The Law Is Too Slow

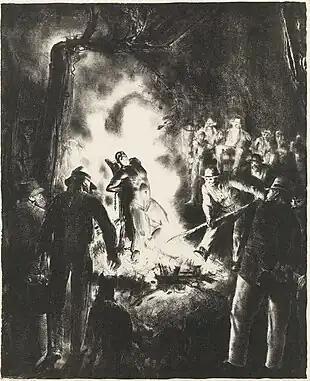
"The Law Is Too Slow" (1923)

The Law Is Too Slow is a 1923 lithograph by American artist George Bellows (1882–1925), depicting the victim of a racist lynching. Originally commissioned to illustrate an anti-lynching story by Mary Johnston, the image came to be used by publications and organizations including the NAACP to advocate against lynching, and for federal anti-lynching legislation.